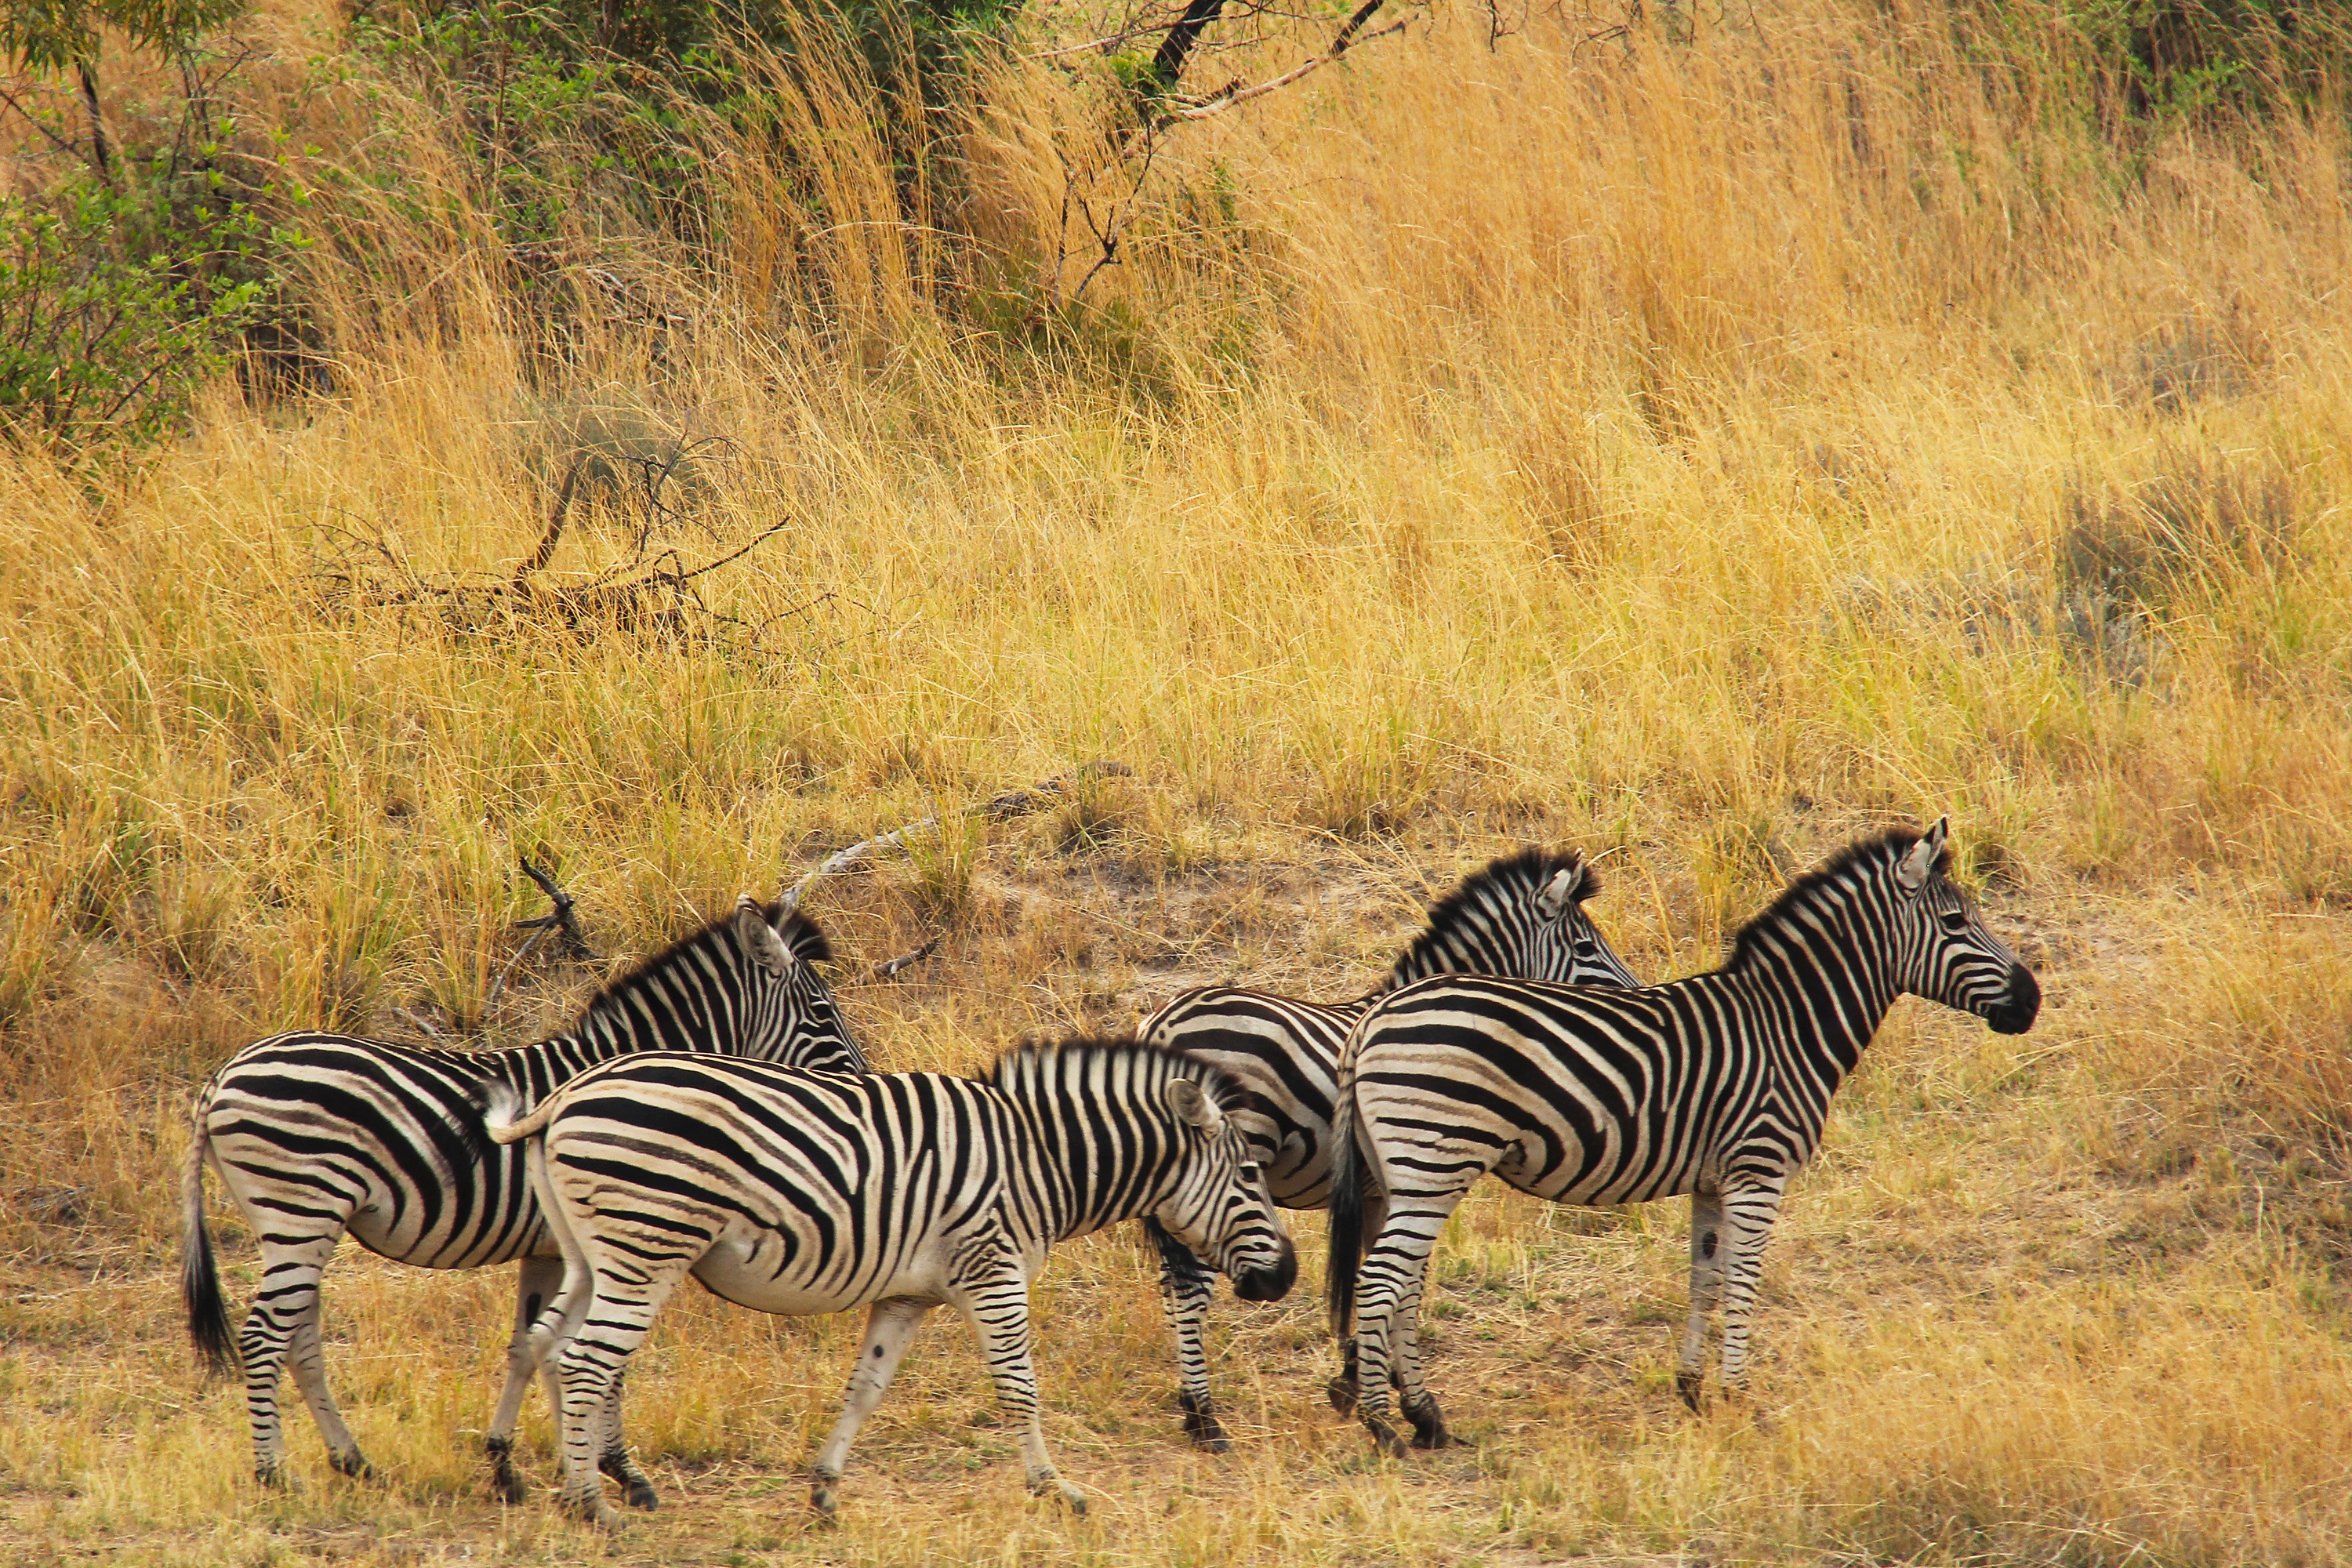
prairie, adventure, wildlife, herd, scenic, mammal, fauna, savanna, zebra, grassland, beautiful, lodge, interesting, safari, exciting, south africa, zebras, johannesburg, safaris, mabula, mabula game lodge, horse like mammal, mustang horse